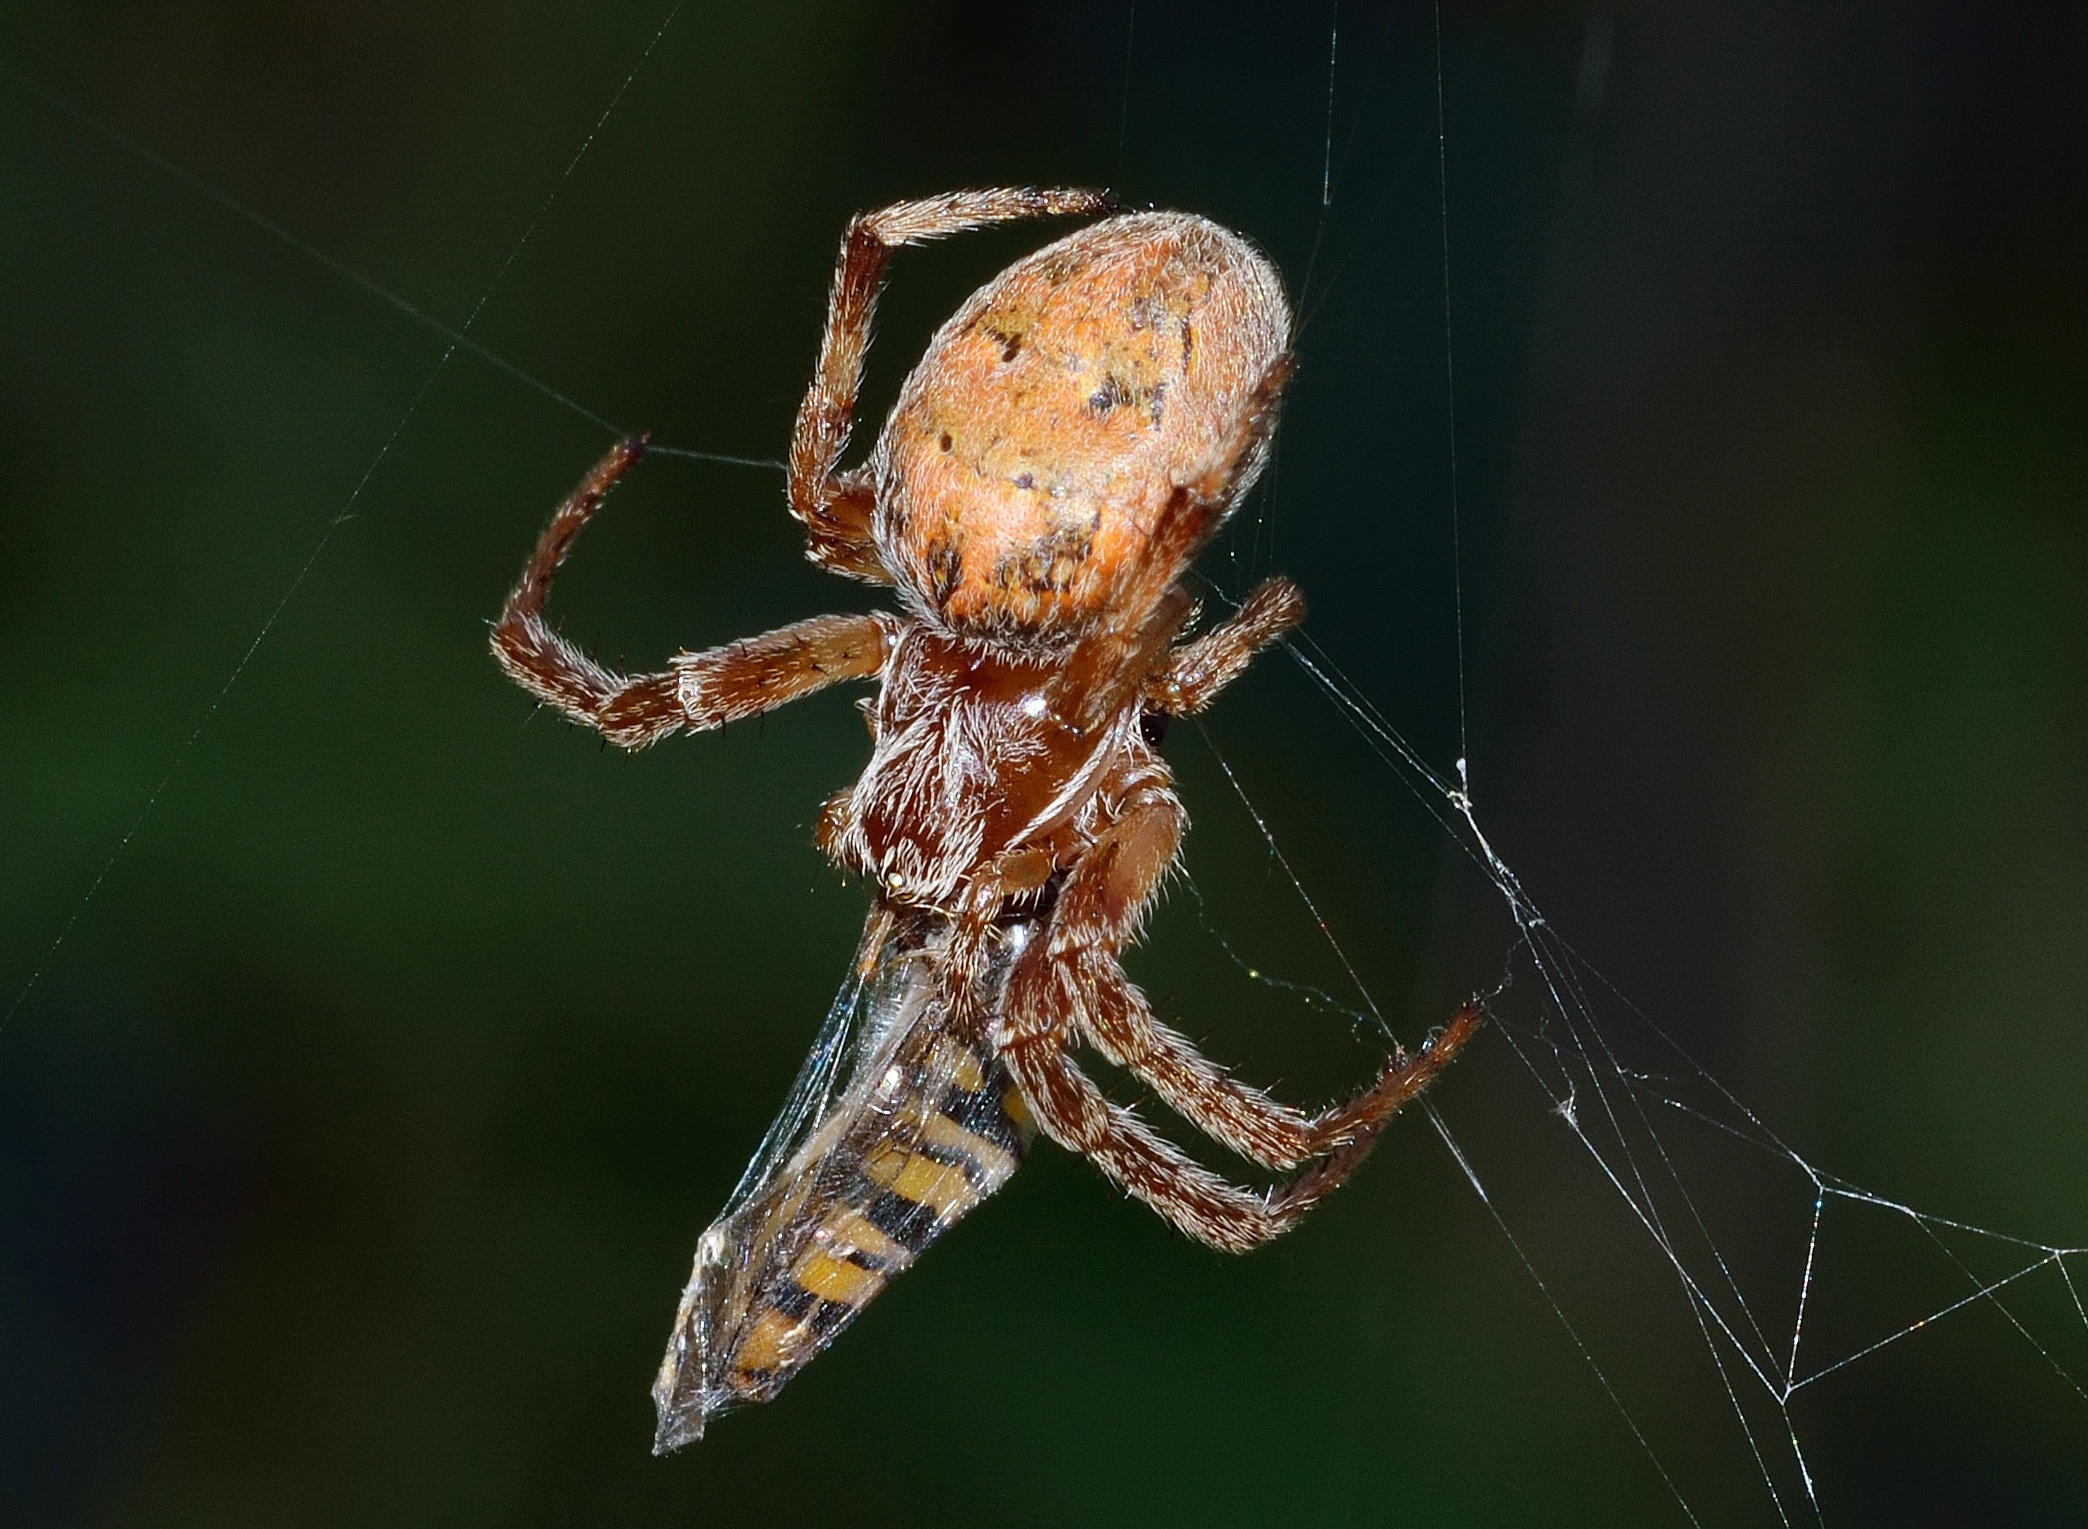
photography, web, insect, fauna, invertebrate, close up, spider, arachnid, insects, argiope, prey, macro photography, arthropod, european garden spider, araneus, orb weaver spider, yellow garden spider